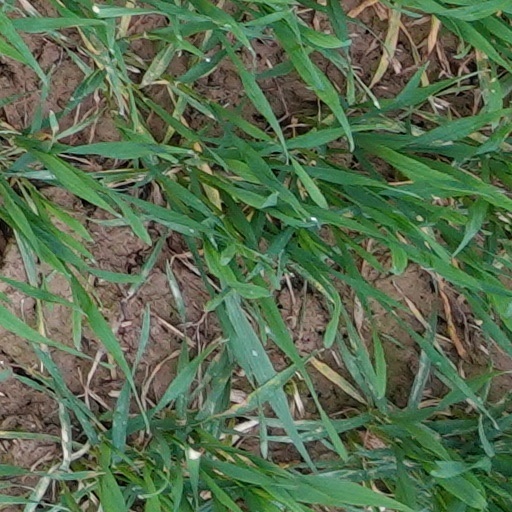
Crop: wheat